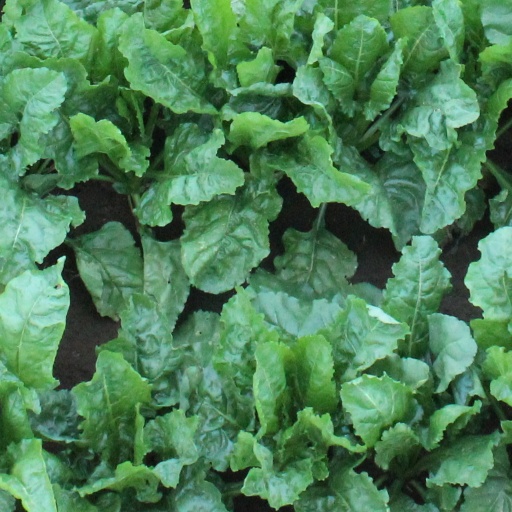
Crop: sugar beet